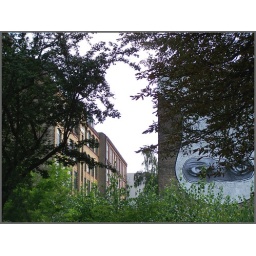
house wall in Berlin-Kreuzberg, Cuvry- / Schlesische Strasse